Sihanoukville

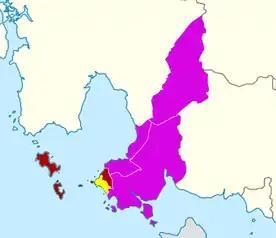
Snake Island bridge

Sihanoukville, also known as Kampong Saom or Preah Sihanouk, is a coastal city in Cambodia and the capital of Preah Sihanouk Province, at the tip of an elevated peninsula in the country's south-west on the Gulf of Thailand. The city has a string of beaches along its coastline and coastal marshlands bordering Ream National Park in the east. It has one navigable river, the mangrove-lined Ou Trojak Jet, running from Otres Pagoda to the sea at Otres. Several sparsely inhabited islands under Sihanoukville's administration are near the city.